Local government in Maharashtra

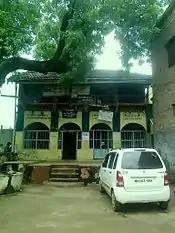
Gram panchayat office at Chinawal village in Maharashtra

Gram panchayats are local self-government bodies at the village level. They are a cornerstone of the panchayati raj system. A gram panchayat can be set up in villages with a population of more than five hundred. There is a common gram panchayat for two or more villages if the population of these villages is less than five hundred, whereupon it is called a group-gram panchayat. The panchayat members are elected by the voters in the village but seats are reserved for different categories. 33% of the seats are reserved for women. The scheduled castes (SC), scheduled tribes(ST), and other backward classes (OBC) get seats allocated in proportion to their population in the village. The office holder positions (sarpanch and the deputy sarpanch positions) are rotated between different demographics such as women, SC, ST., general category etc.